Jamie Lee Curtis

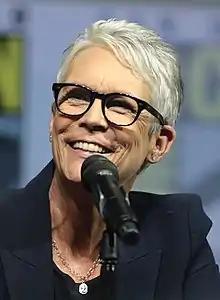
Curtis in 2018

Jamie Lee Curtis (born November 22, 1958) is an American actress, producer, and children's author. Known for her performances in the horror and slasher genres, alongside multiple comedies, she is regarded as a "scream queen". As of 2023, her films have grossed over $2.5 billion at the box office. Curtis has received numerous accolades, including an Academy Award, a BAFTA Award, a Primetime Emmy Award, two Golden Globe Awards, and two Screen Actors Guild Awards, as well as a nomination for a Grammy Award.